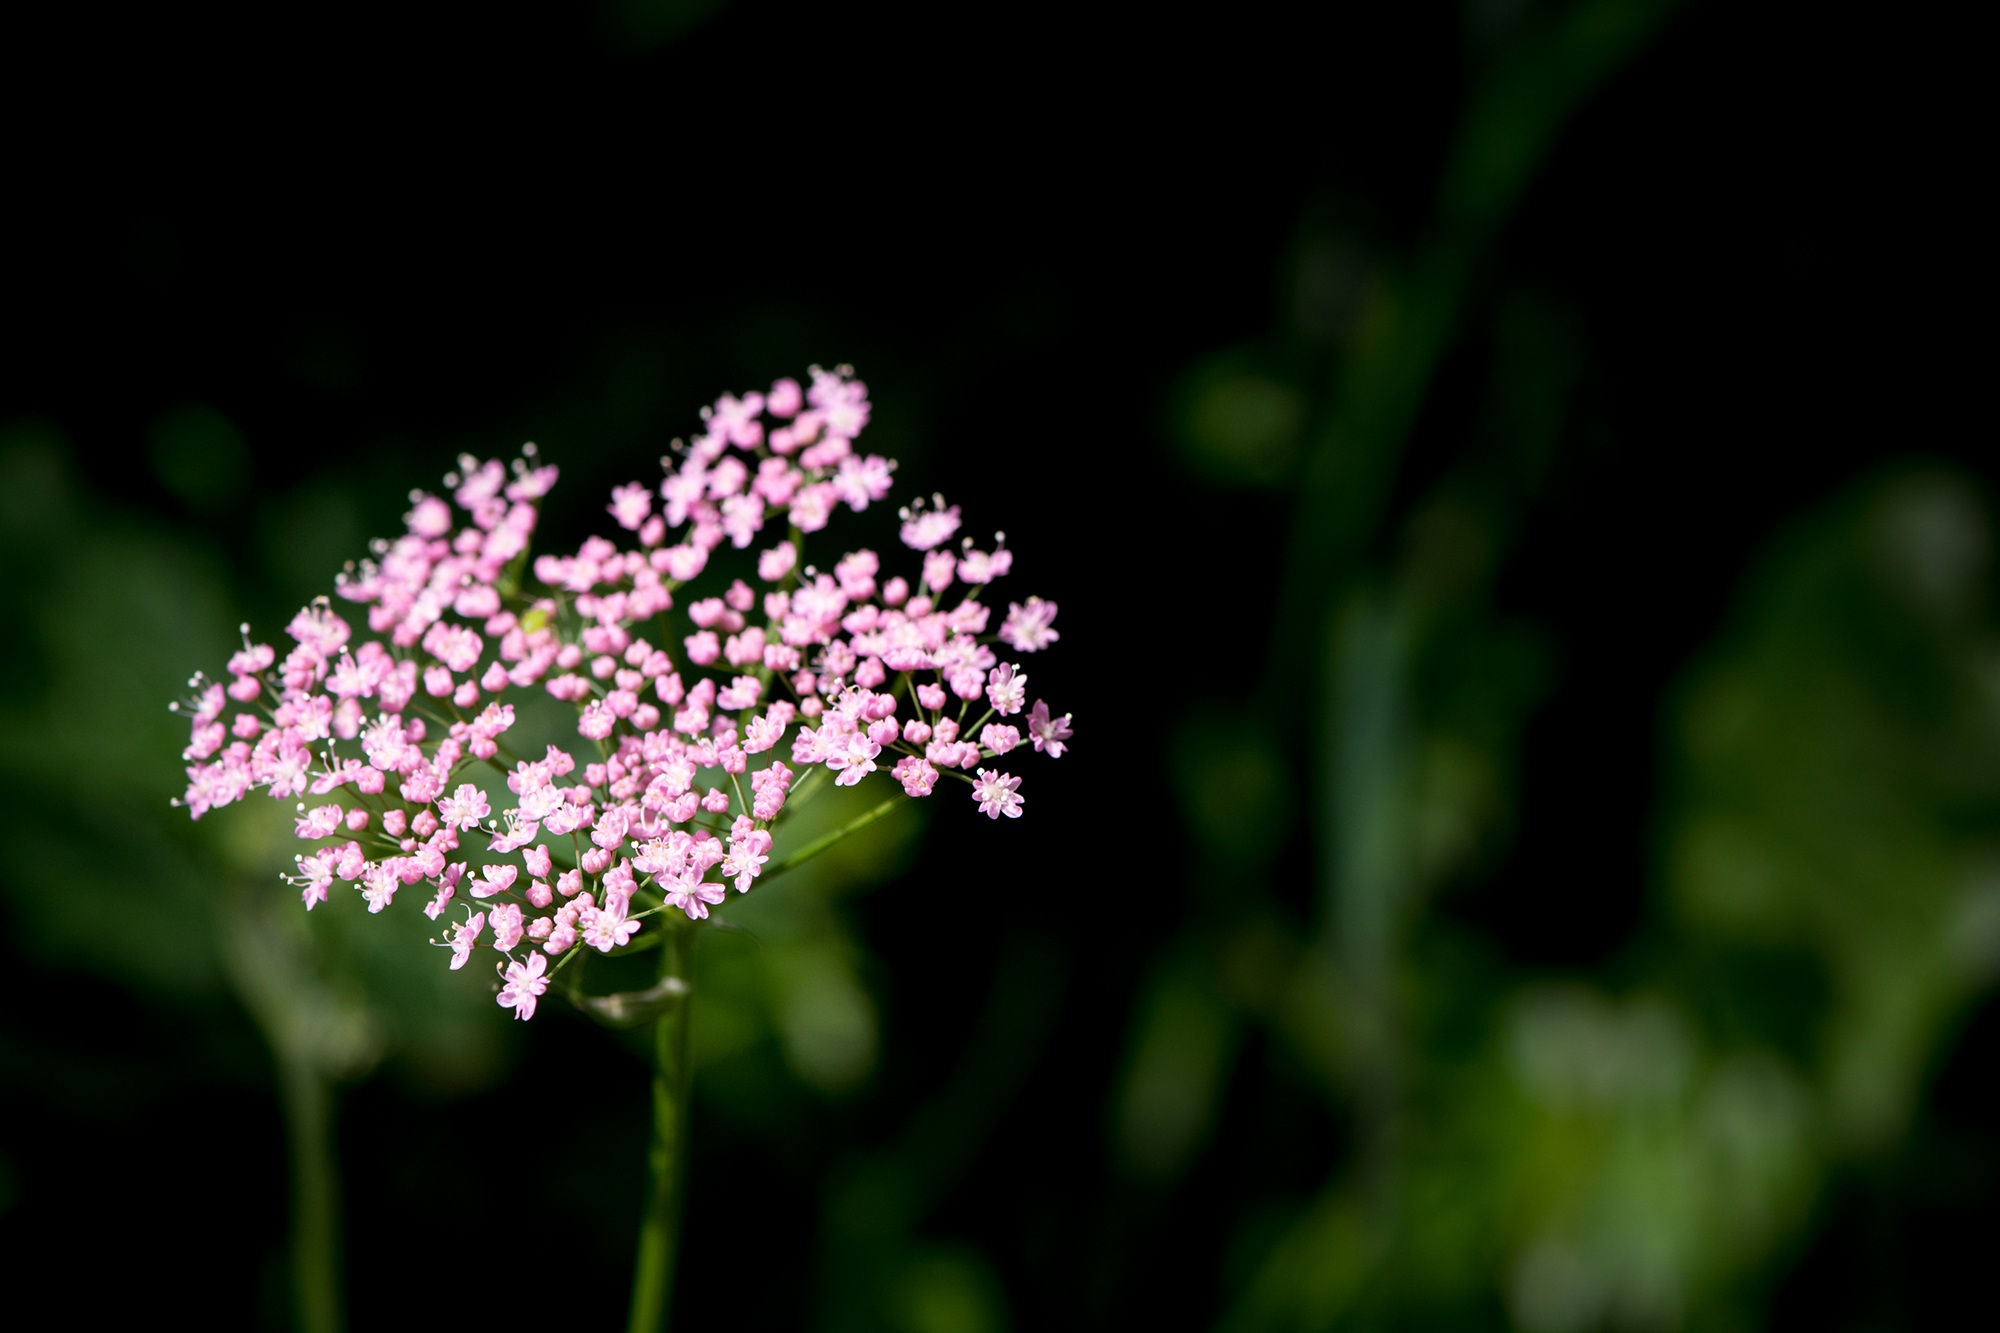
nature, blossom, plant, photography, meadow, flower, petal, bloom, summer, green, botany, close, flora, wildflower, close up, macro photography, small flowers, pink flowers, flowering plant, grassland plants, b renklau plant, plant stem, land plant